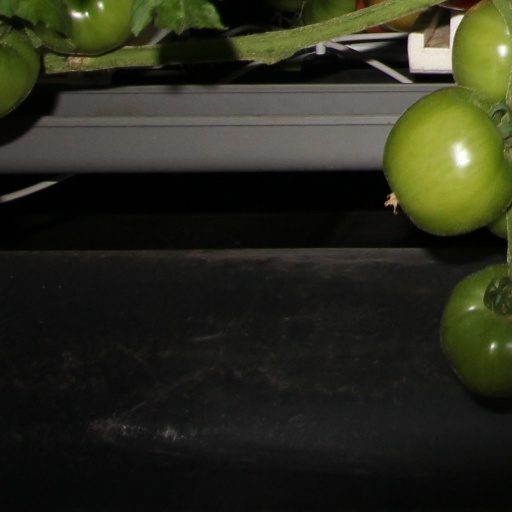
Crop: tomato